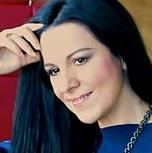
Age: 46